Mercedes-Benz W08

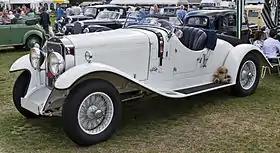
Mercedes-Benz W08 Sport Roadster (1929)

The Mercedes-Benz W08 was a large luxury car produced by Daimler-Benz. It was introduced in Autumn 1928, as Mercedes-Benz's first eight-cylinder passenger car. Also known by various “type numbers”, it remained in production with various modifications and upgrades until the later summer of 1939, the longest lived Mercedes-Benz model of the 1920s and 1930s.